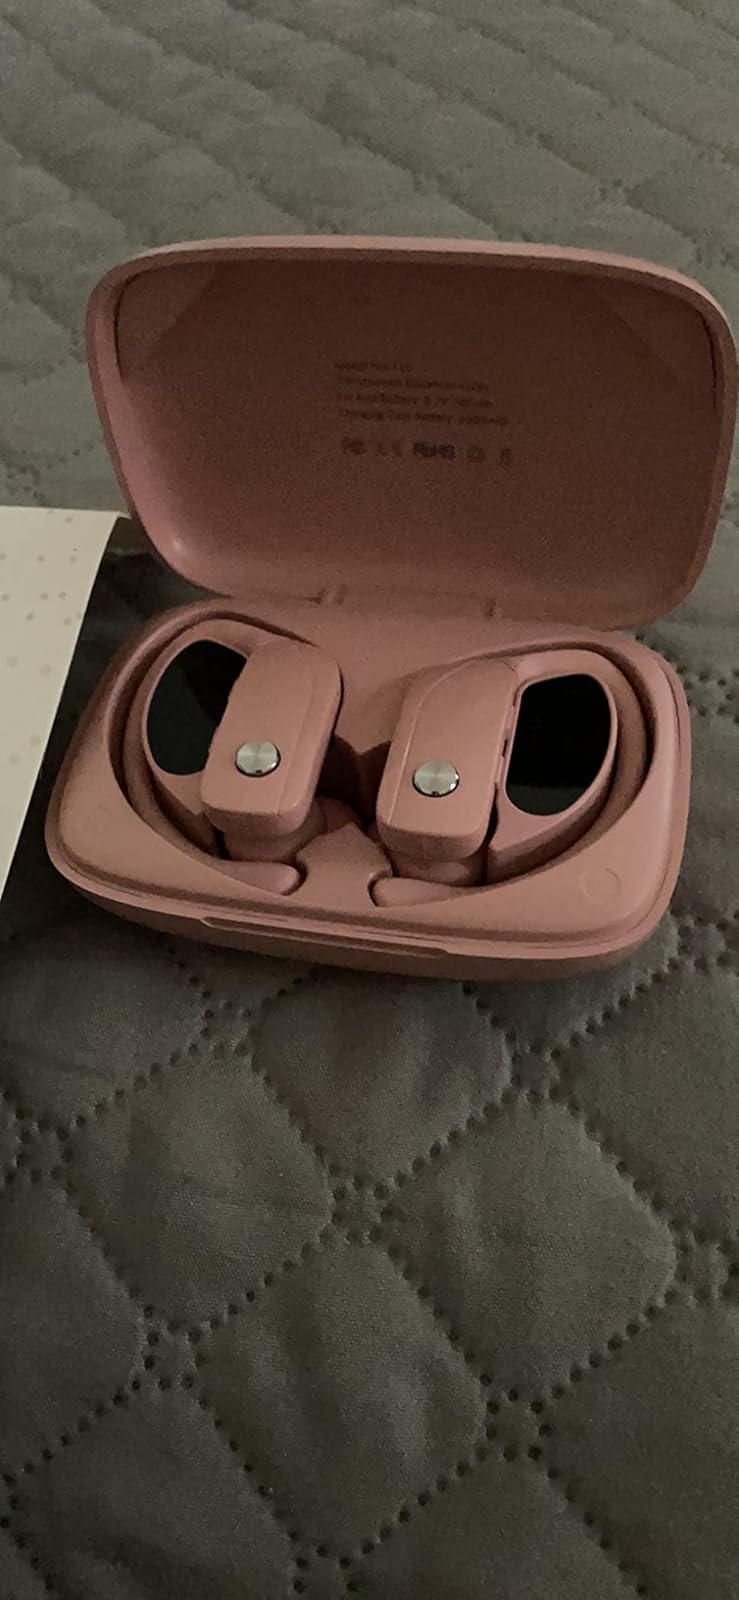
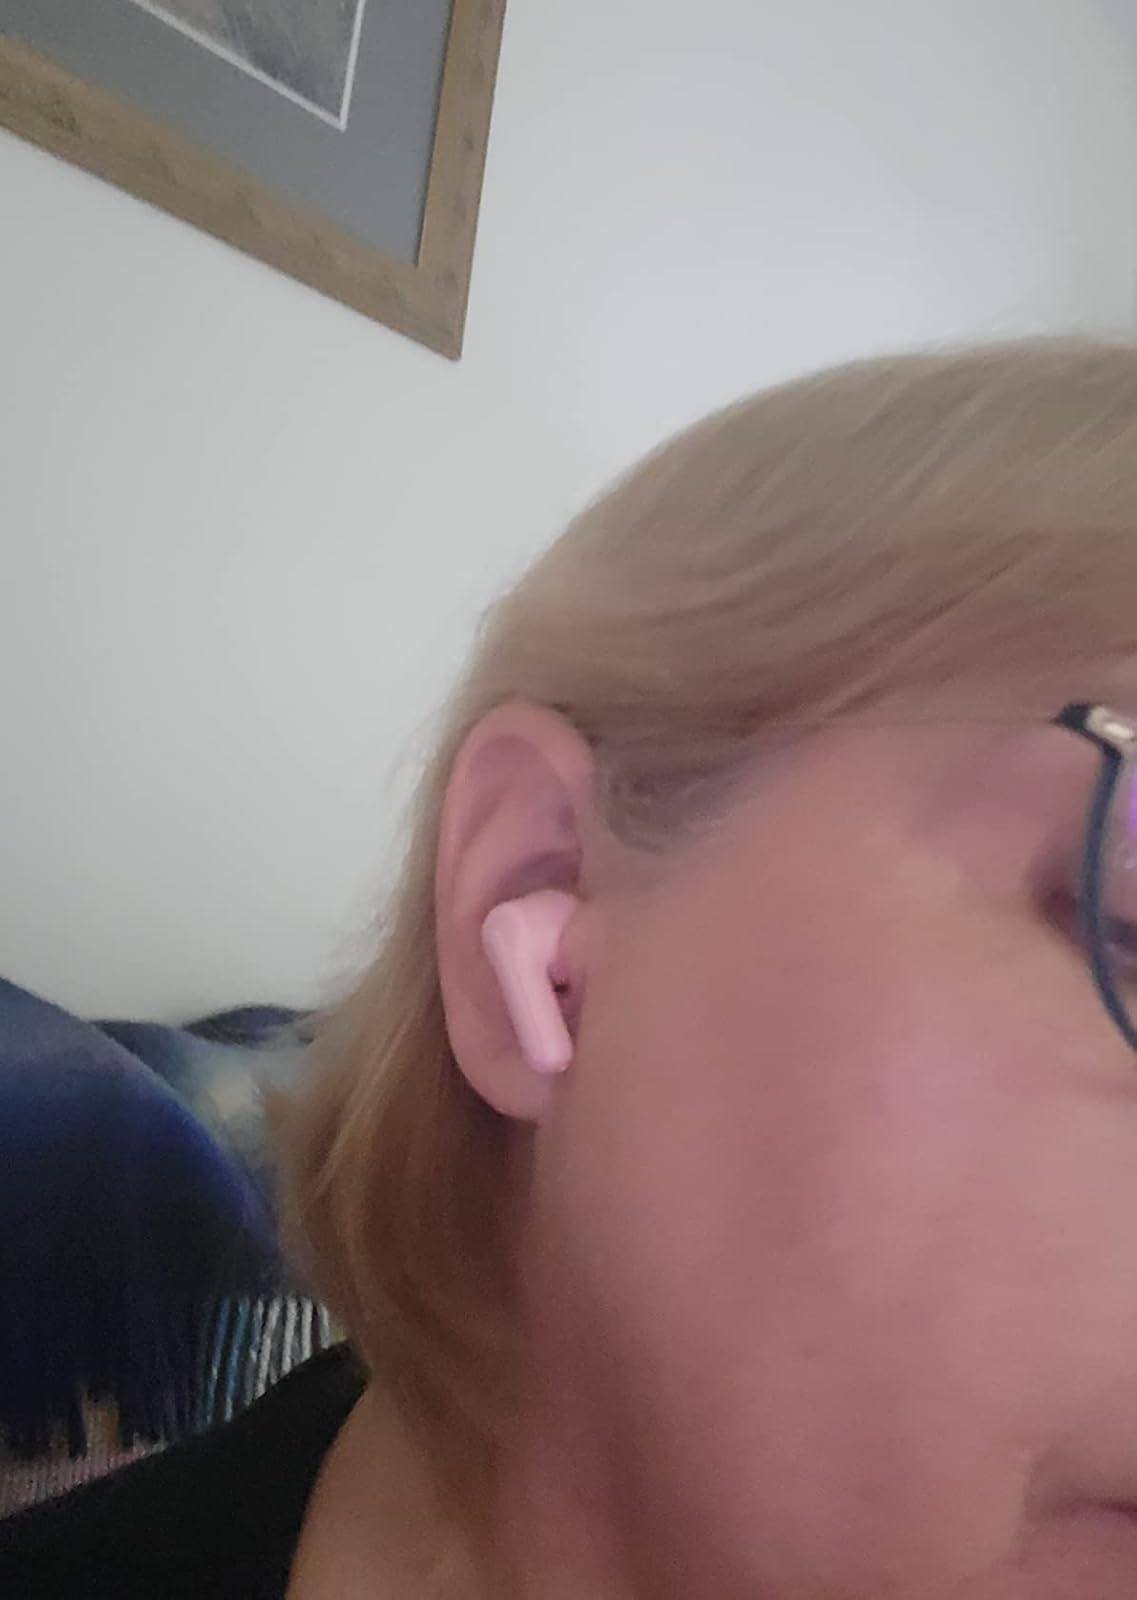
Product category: earbuds
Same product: no